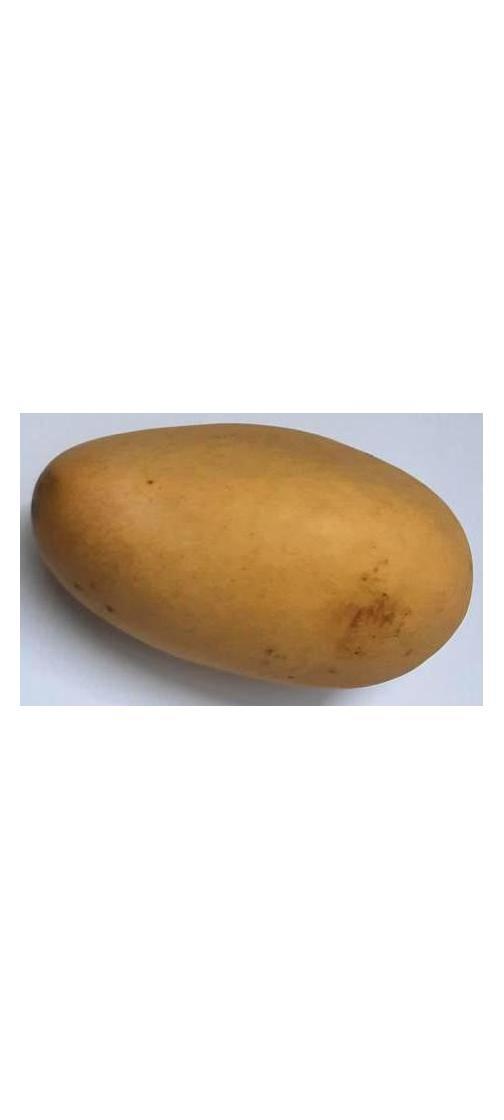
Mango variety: Katimon